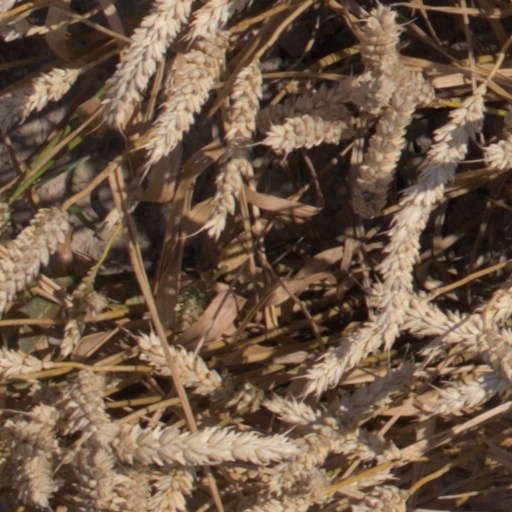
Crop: wheat